Lincoln Bank Tower

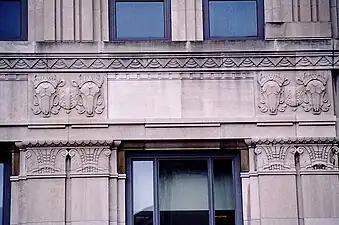
Art Deco styled mascarons in the form of bucranium on a frieze above the first floor of the Tower

In 1995, the former Lincoln National Bank and Trust, by then part of Norwest Bank, moved into new facilities at Norwest City Center (now known as Wells Fargo Indiana Center). Lincoln Tower was 60% vacant after this move. In 1997, Lincoln Tower was sold at a sheriff's sale. There had been a $2 million default on the mortgage of a building that originally cost $1.3 million to build. In 1998, Tippmann Properties bought Lincoln Tower, and began to carefully refurbish it. A new bank, calling itself Tower Bank, announced it would open in Lincoln Tower, occupying the lobby and some office space. The new bank used a stylized gold version of the Lincoln Bank Tower as its corporate logo, which was designed by prominent Fort Wayne ad agency Boyden & Youngblutt.